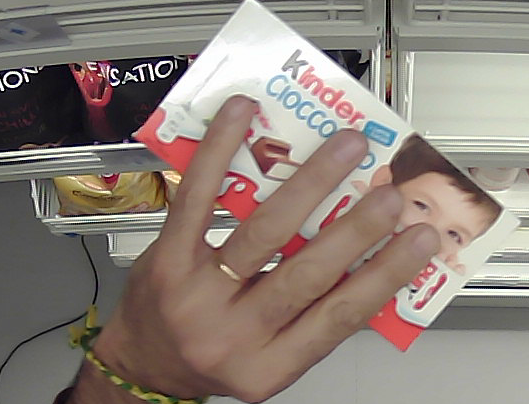
Product: kinder_chocolate